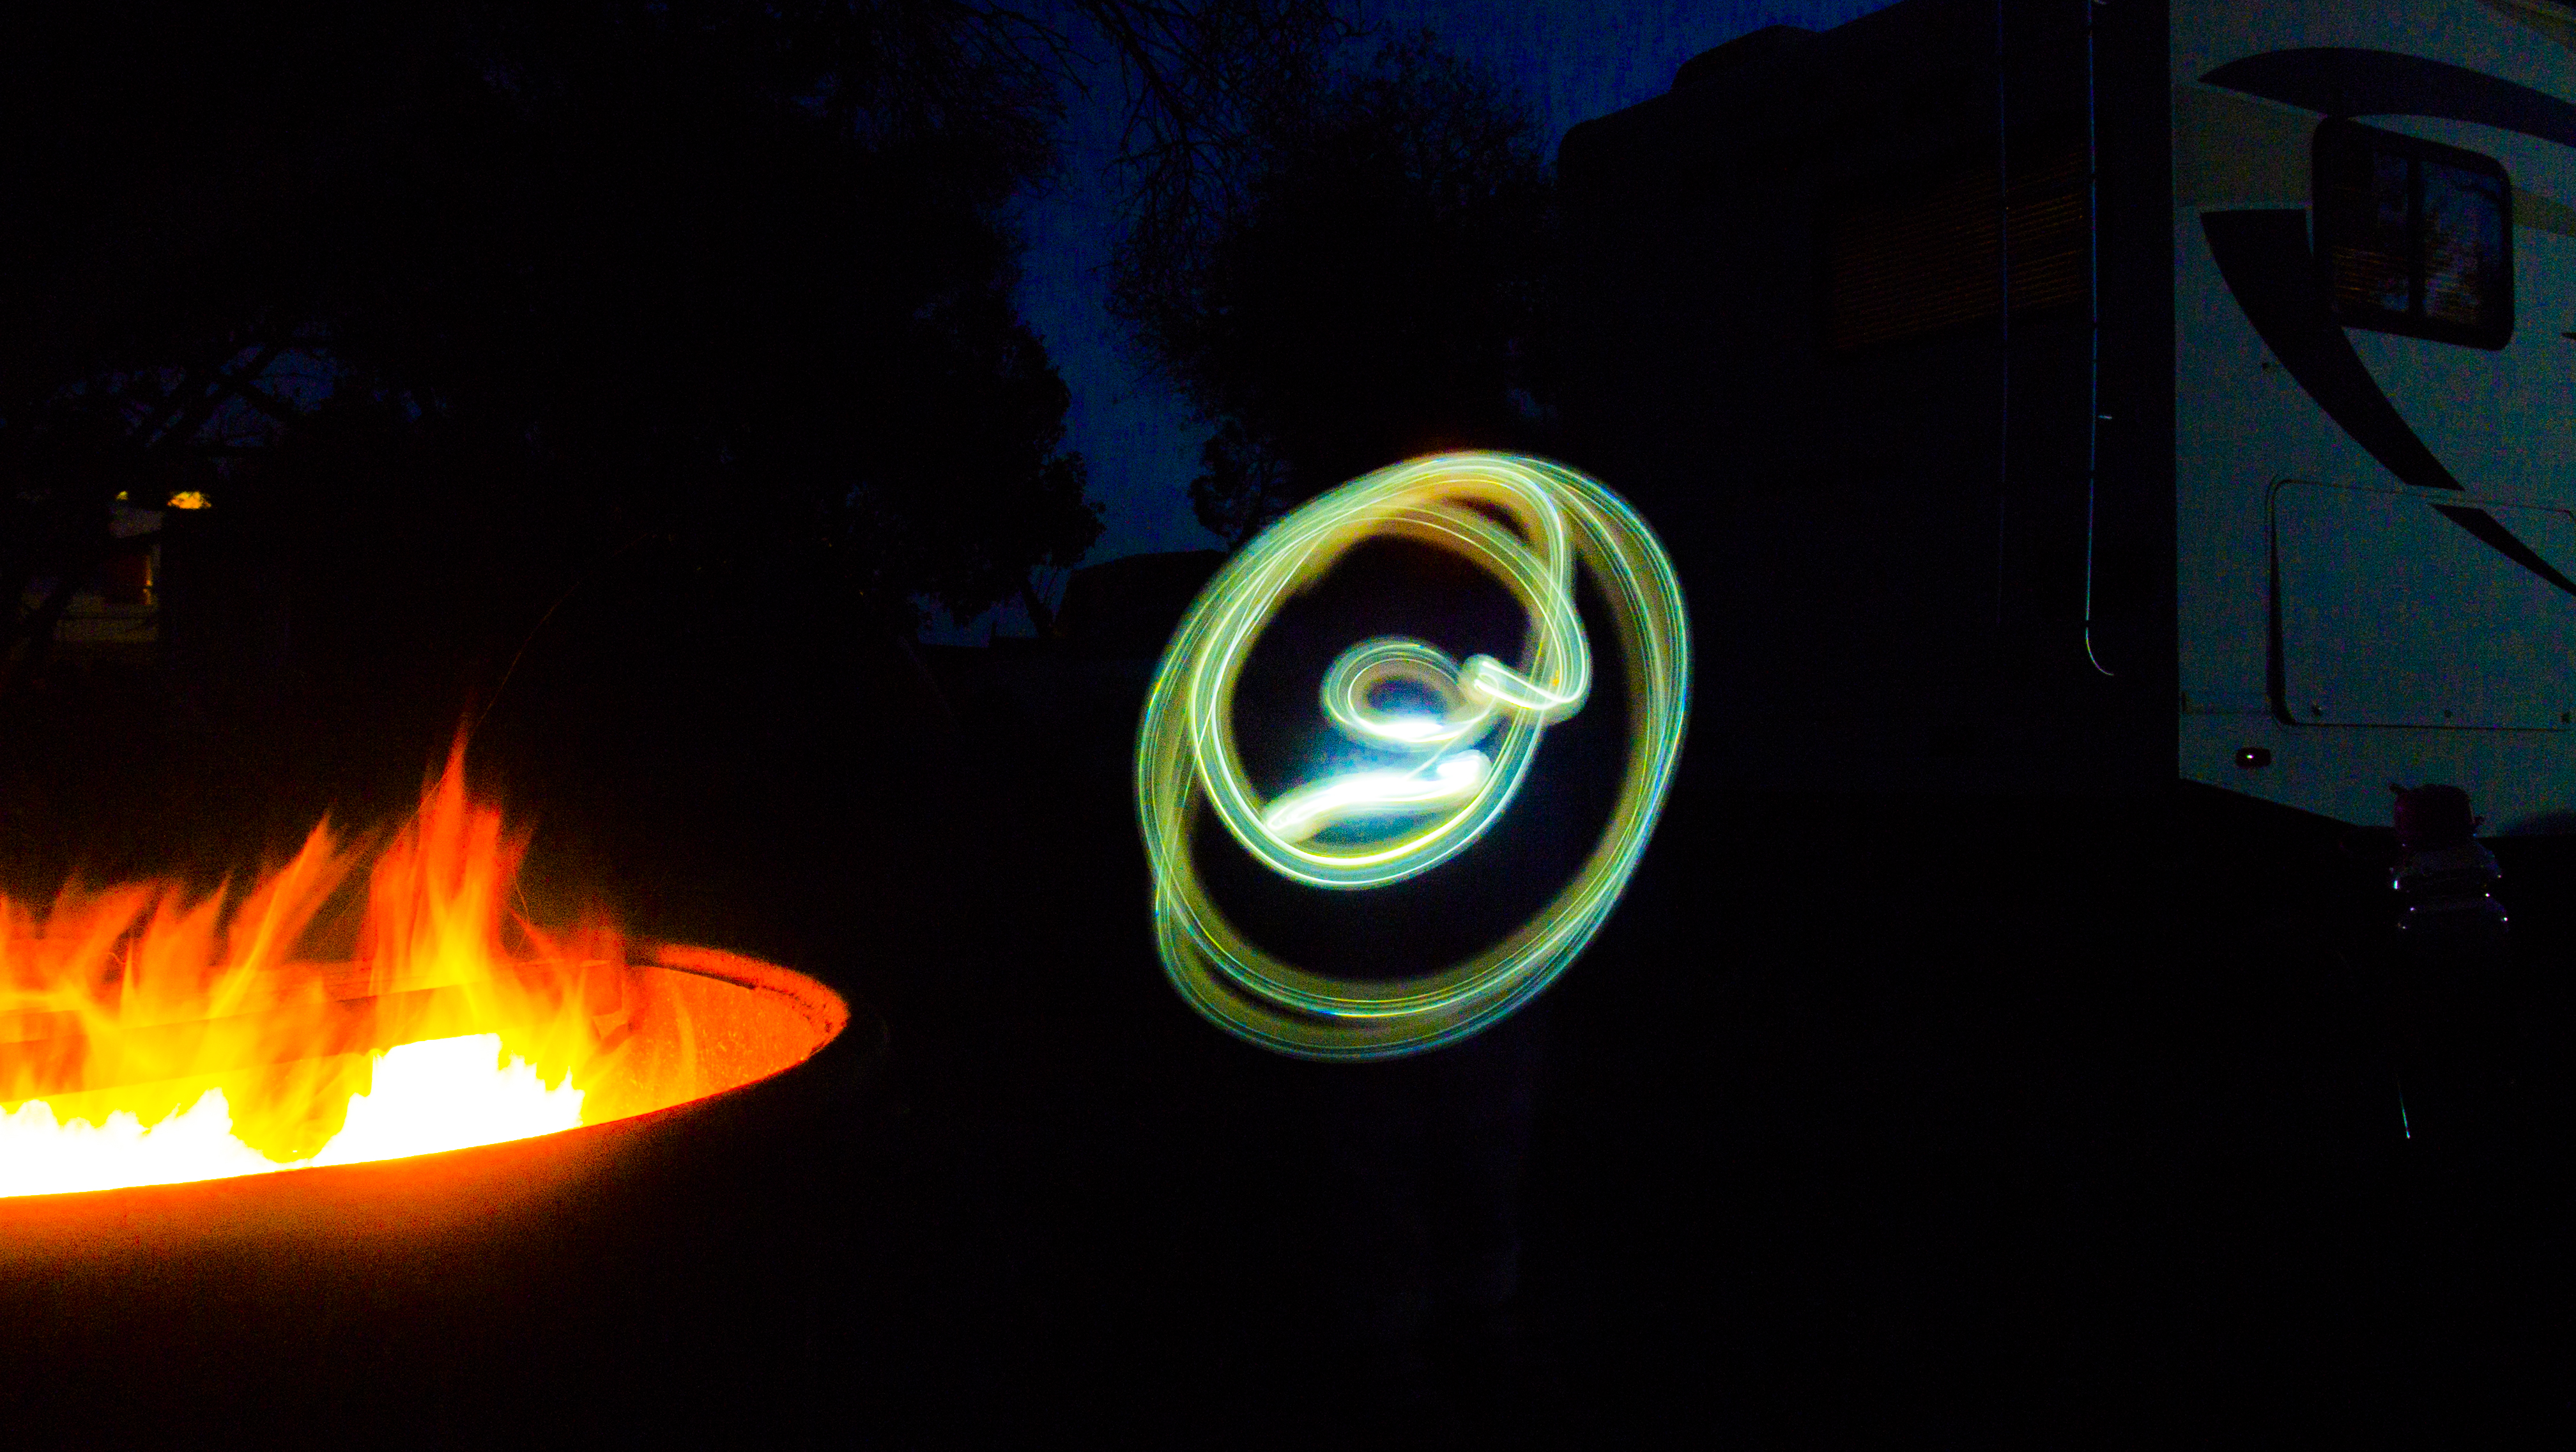
beach, light, night, ground, number, father, flame, fire, darkness, camping, tent, circle, activity, santa, font, family, creativecommons, fun, wife, mother, illustration, camp, daughter, husband, barbara, goleta, screenshot, computer wallpaper